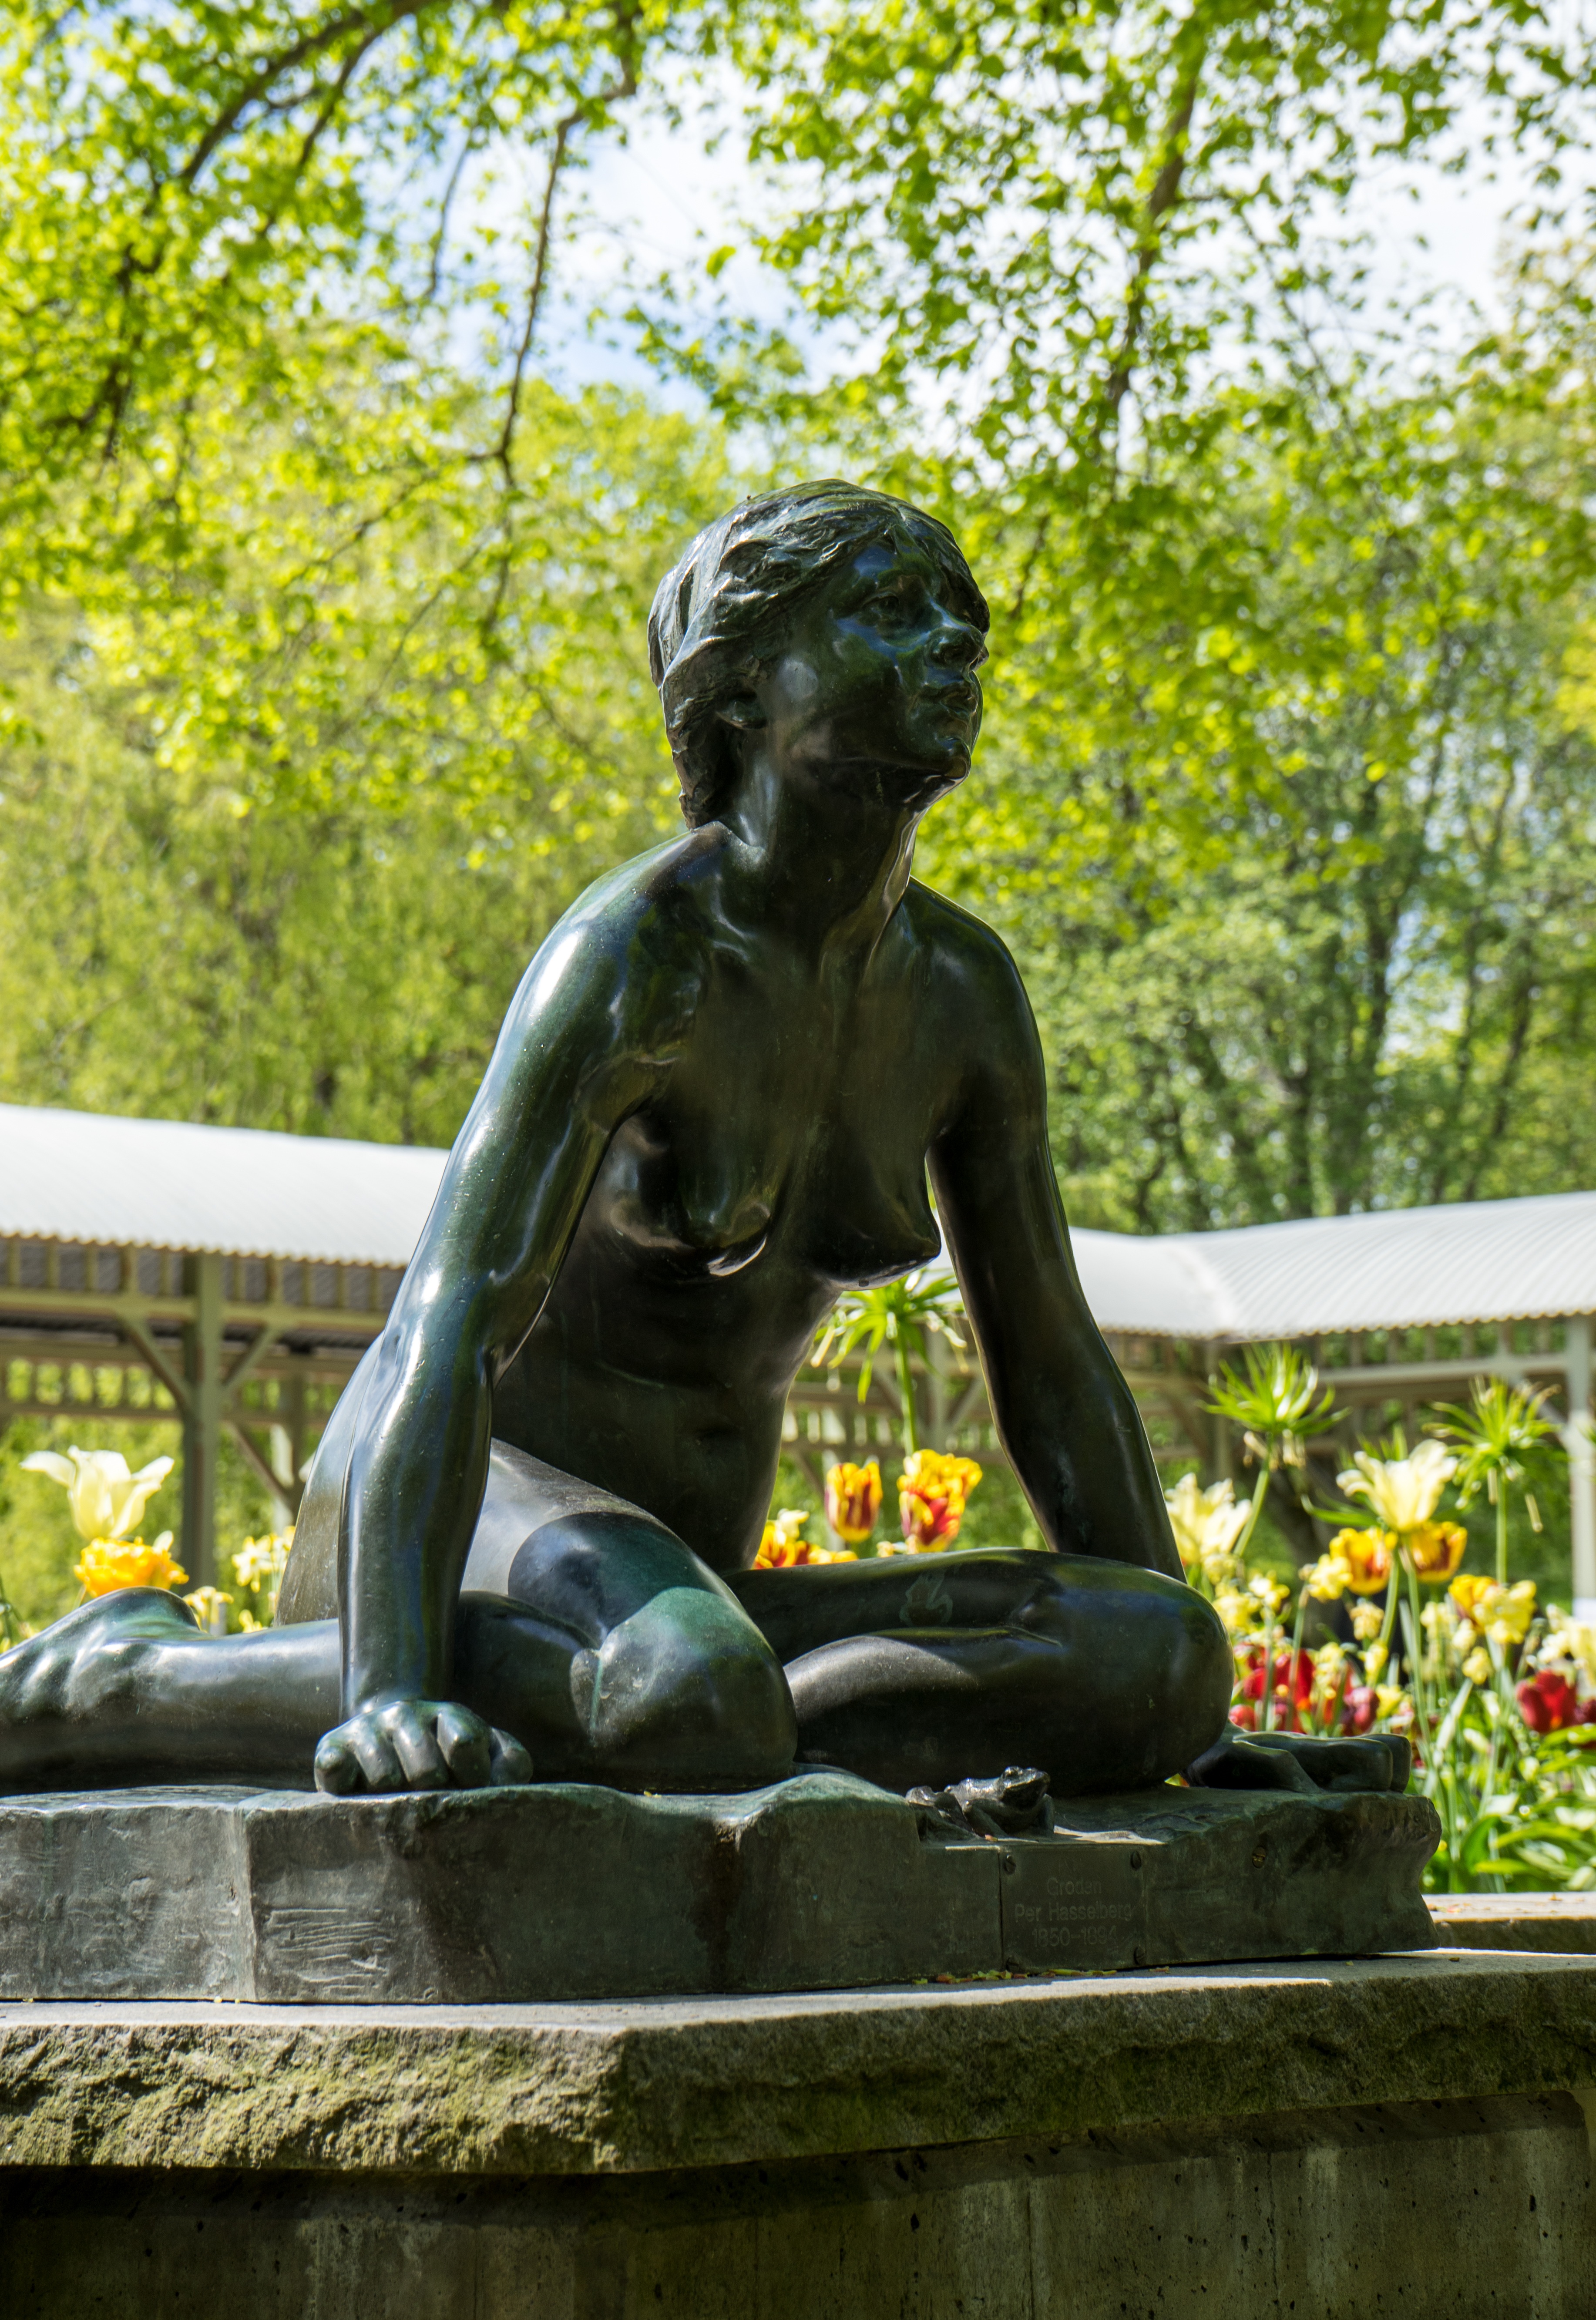
landscape, woman, monument, dark, statue, park, sculpture, memorial, art, figure, bronze, beautiful woman